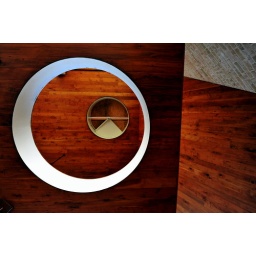
spiral staircase openings in beach house at the headlands